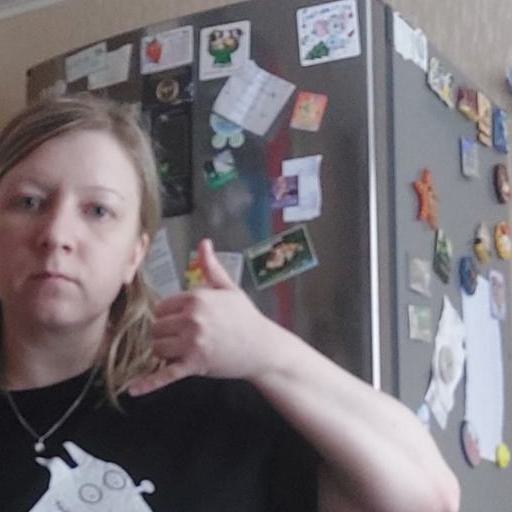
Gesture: call